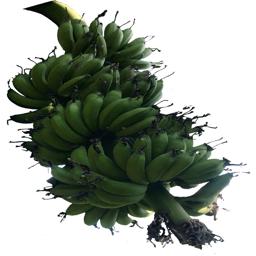
Label: MALBHOG FRUIT